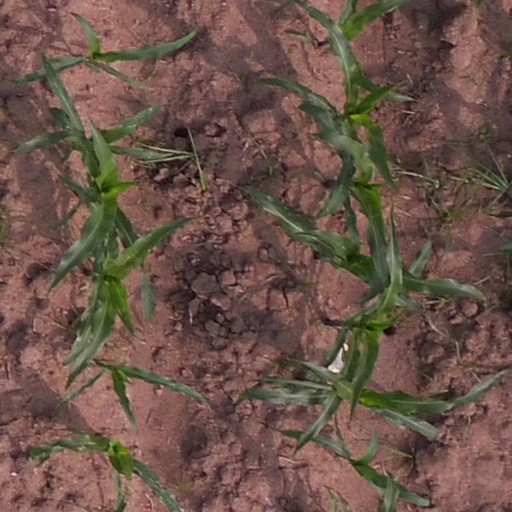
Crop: maize; corn